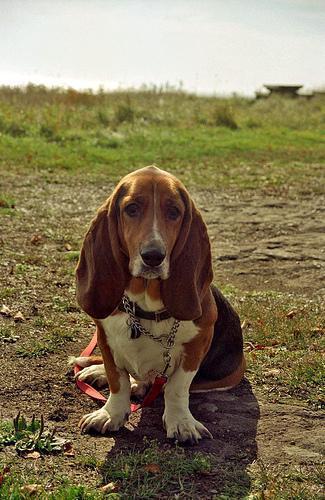
basset